Henrik Kristoffersen

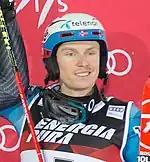
Kristoffersen in 2017

Henrik Kristoffersen (born 2 July 1994) is a Norwegian World Cup alpine ski racer, World Champion, and Olympic medalist. He specializes in the technical events of slalom and giant slalom.